Robert Nieman

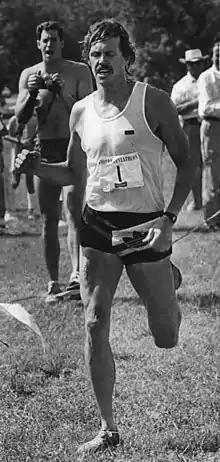
Nieman in 1988

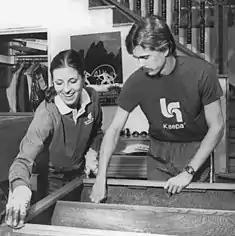
Nieman with wife Susan in 1983

Robert Lee Nieman (born October 21, 1947) is an American modern pentathlete who competed at the 1976 and 1988 Summer Olympics. Nieman won the 1979 World Pentathlon Championship, and remains the only American man to capture a world title. Although Nieman had qualified for the 1980 Olympic team he did not compete due to the Olympic Committee's boycott of the 1980 Summer Olympics in Moscow, Russia. He was one of 461 athletes to receive a Congressional Gold Medal instead. Nieman won a team silver medal in épée fencing event at the 1983 Pan American Games.